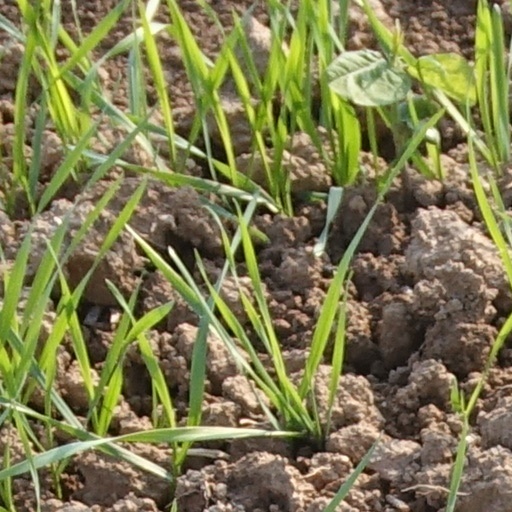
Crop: wheat